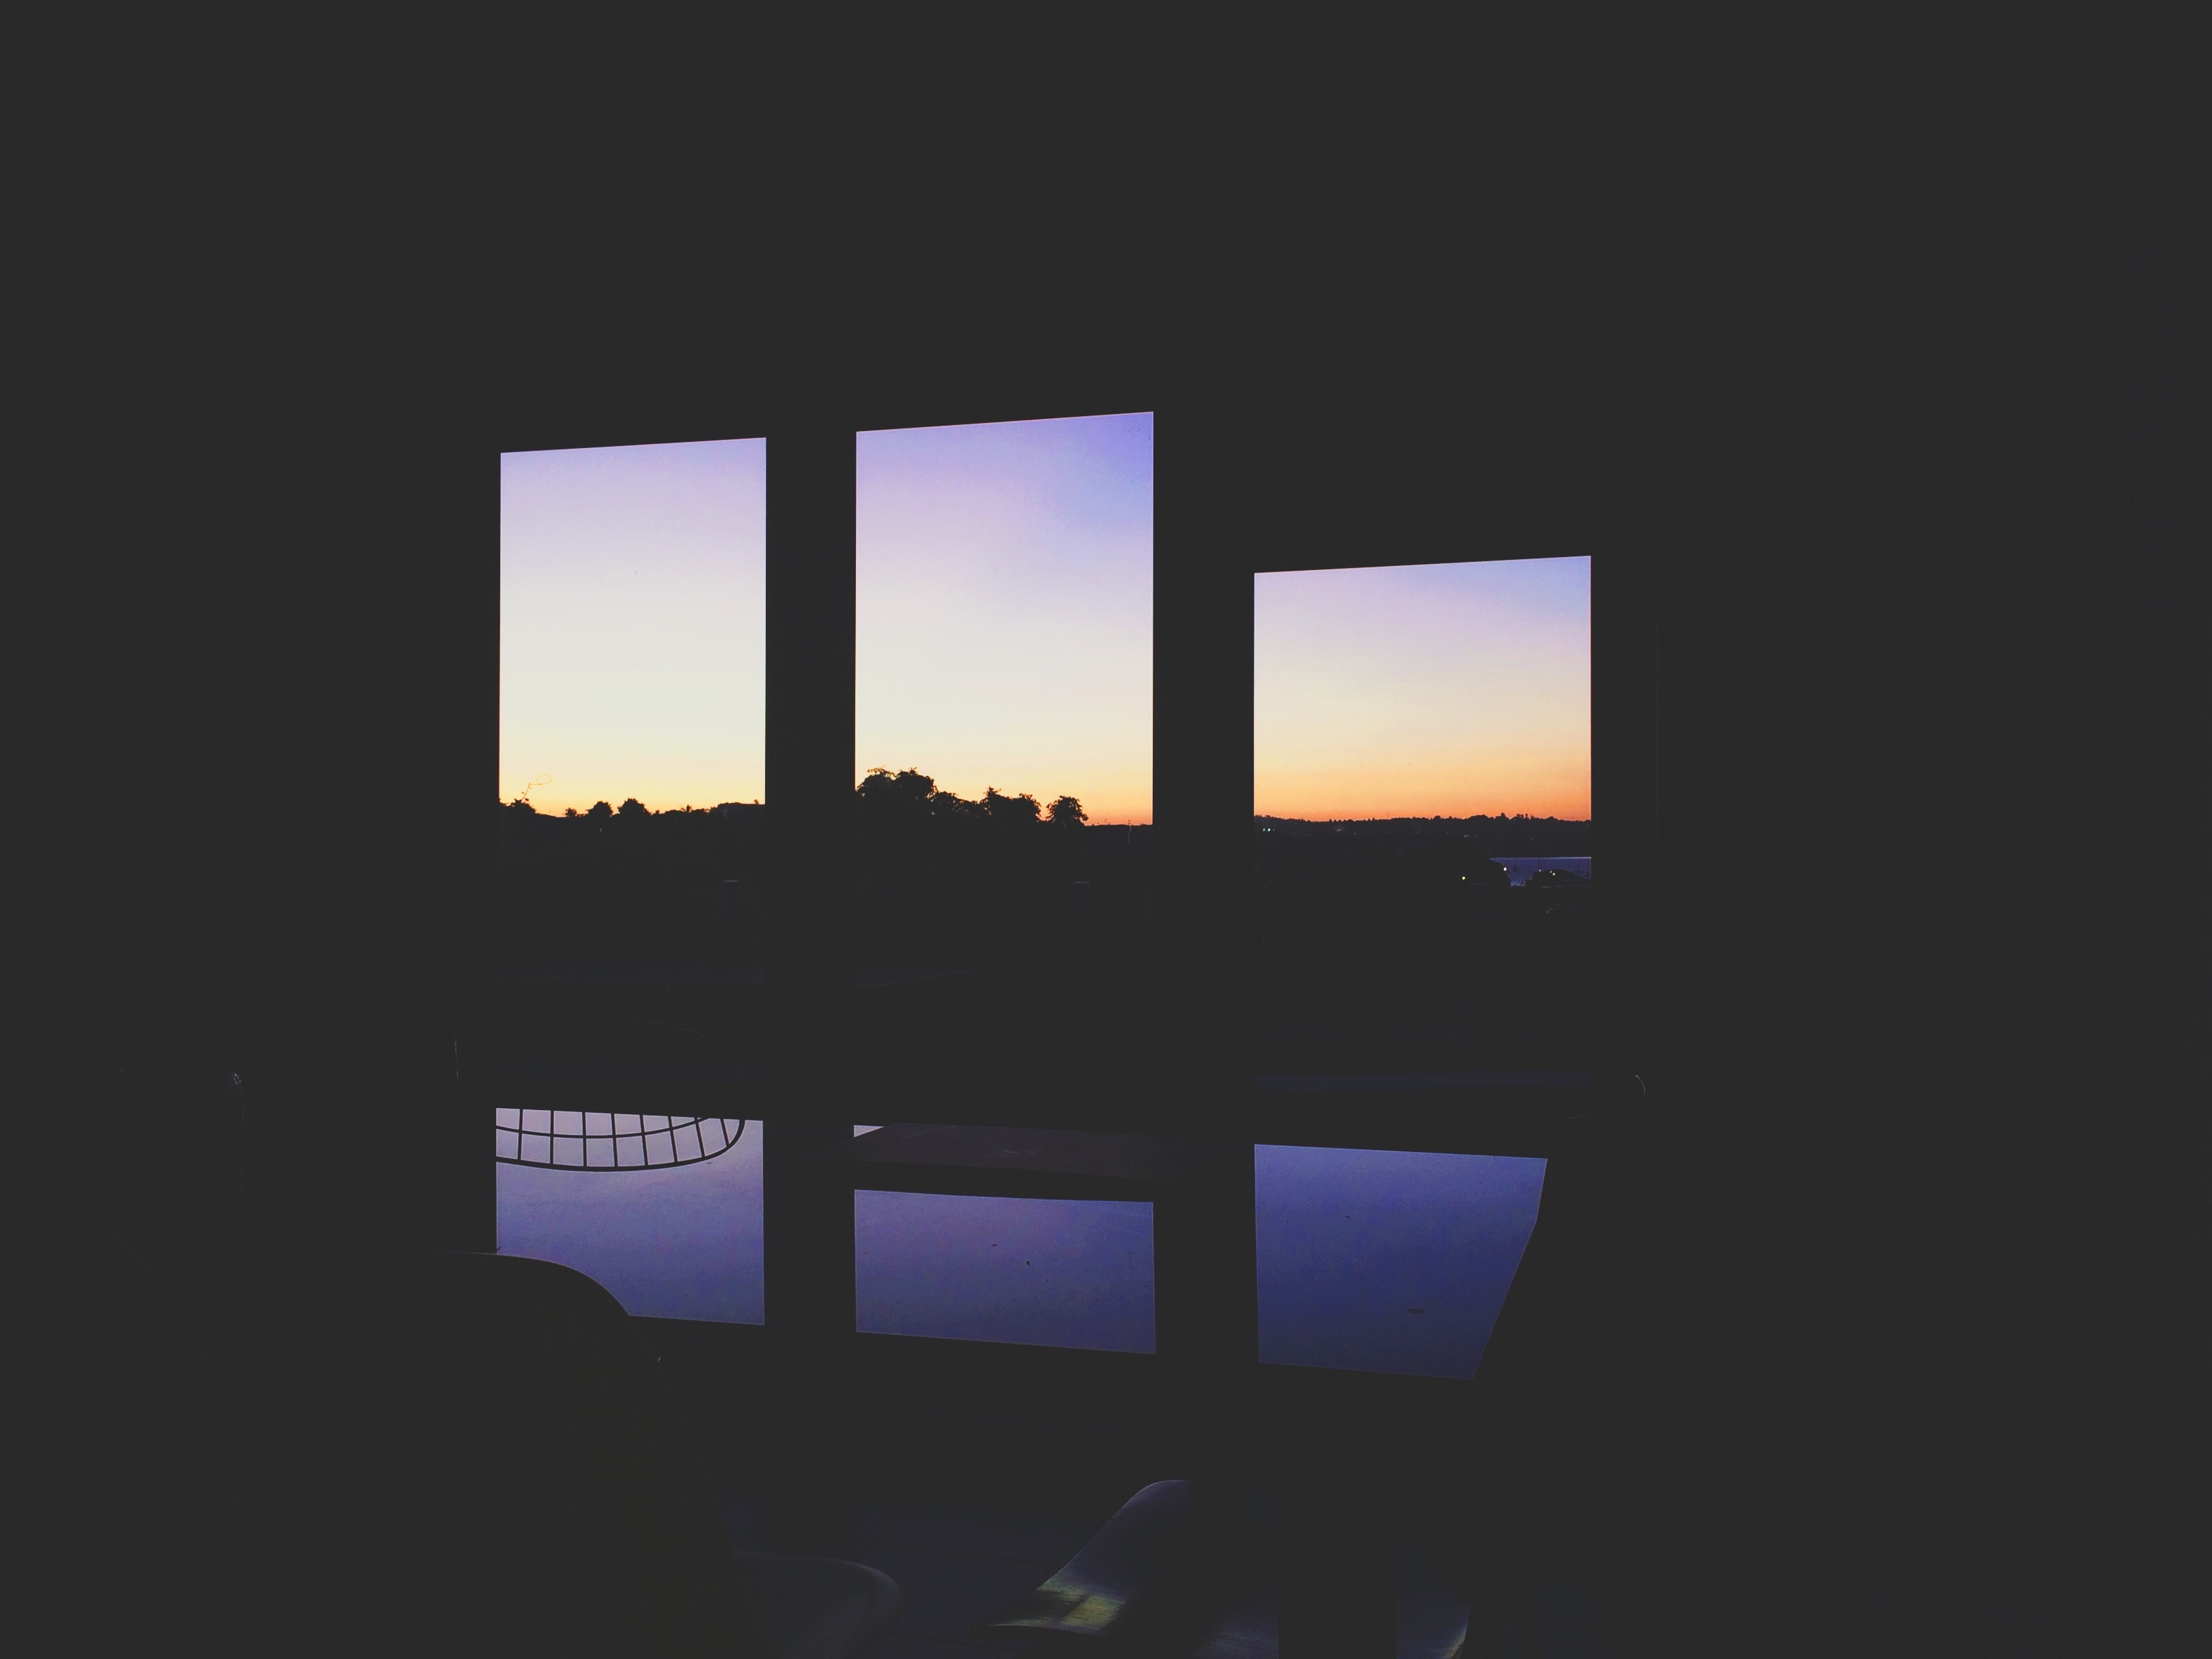
light, lighting, brand, font, design, text, picture frame, shape, presentation, screenshot, modern art, computer wallpaper